T-37A tank

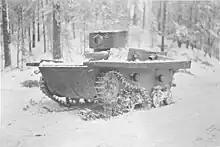
Soviet T-37A destroyed during the Winter War with Finland.

In 1934, the leadership of the Spetzmashtrest lent its attention to improving the conditions in the factories at which the tanks were produced. They purchased foreign equipment for two new wings of the No. 37 Factory, as well as increasing the number of workers and engineering/ technical personnel. These measures, however, did not improve the situation; the number of assembled tanks was significantly lower than planned. The Office of Motorization and Mechanization of the Red Army noted the insufficiency of the technical and general management at the No. 37 plant, and a lack of planning during the production process and "storming through" the operation. As a result, mid 1934 was marked by a change in leadership of the plant, and only towards the end of the year there had been a positive trend in the manufacturing process. Also, in 1934, slight changes were made to the T-37A design: the thickness of the sides and the front were increased to 10 mm, the curved stern piece hulls were replaced with stamped ones, and the over-track floats were rolled back and stuffed with cork, and they have become empty on the inside.